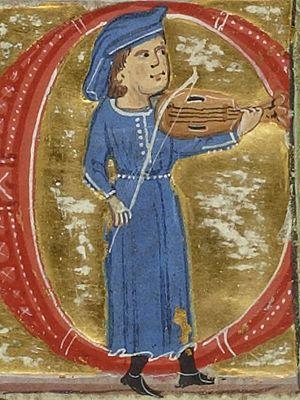
Perdigon ou Perdigo - sa carrière commence vers 1190 et finit vers 1220 ; il était un troubadour né à Lespéron en Gévaudan. Quatorze poèmes de son œuvre sont parvenus jusqu'à nous, dont trois cansos et leur mélodie.